Adolphe Boucard

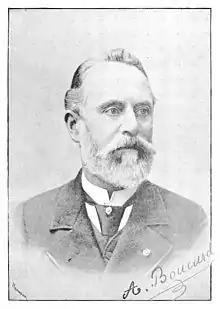
Portrait (1891)

Adolphe Boucard (1839 – 15 March 1905) was a French ornithologist and trader in specimens who collected extensively in Mexico and Central America. He lived in San Francisco between 1851 and 1852, at the height of the California Gold Rush. He concentrated on collecting hummingbirds, sold scientific bird skins to natural history museums, and supplied the plume trade. He collected birds on expeditions to southern Mexico between 1854 and 1867, and many specimens were sold to P.L. Sclater. By 1865 he had become a foreign corresponding member of the Zoological Society of London. In 1891 he moved to London and set up a taxidermist company, "Boucard, Pottier & Co." He published a periodical "The Hummingbird" (1891–95), which was stopped shortly after he moved to the Isle of Wight in 1894, the same year in which he published "Travels of a Naturalist". He died at his son's home in Hampstead in 1905.